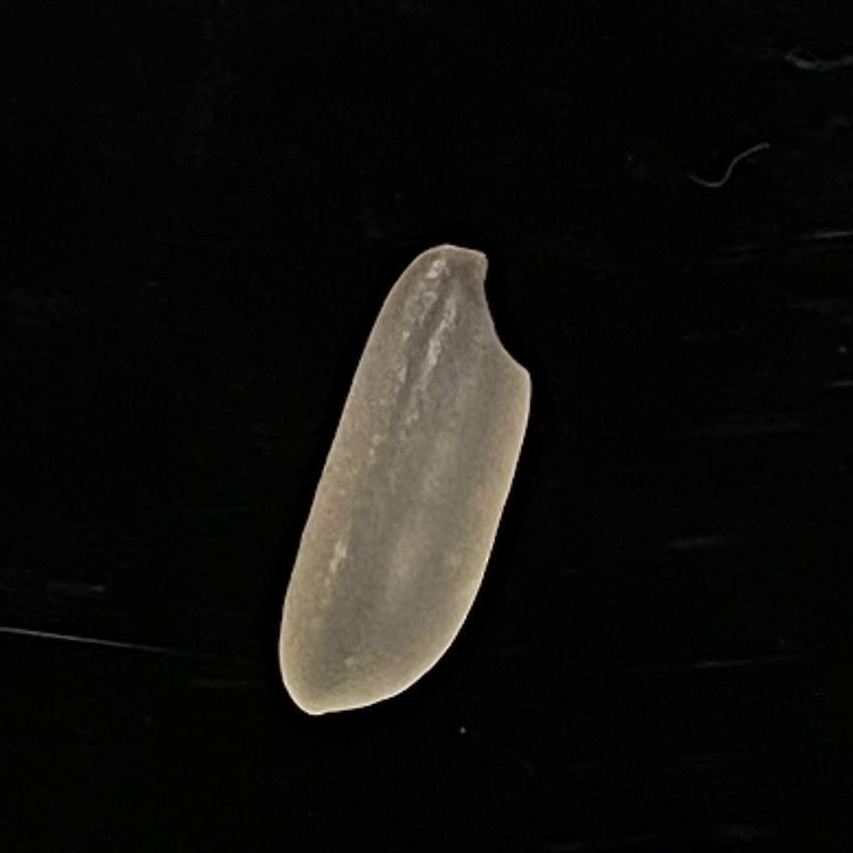
Rice variety: Subol_Lota